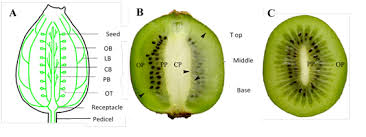
Label: Kiwi